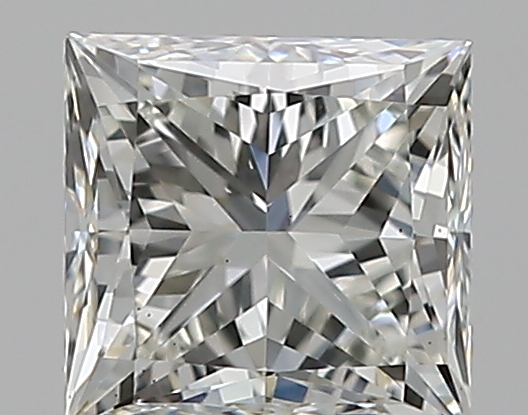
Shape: princess
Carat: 0.5
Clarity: VS1
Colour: J
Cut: VG
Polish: EX
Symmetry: VG
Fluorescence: F
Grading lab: GIA
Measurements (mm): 4.25 x 4.12 x 3.12